Lactoscope

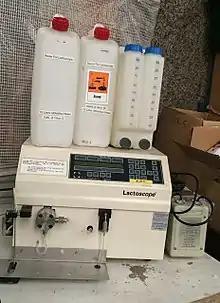
An electronic lactoscope.

The lactoscope is an instrument for estimating the amount of cream in milk, based on its relative opacity. The higher the opacity, the greater the amount of cream present. Credit for the development of this instrument is given to Alfred Donné in 1843. The instrument was also used to measure the fat content of milk, but it gave inaccurate results.